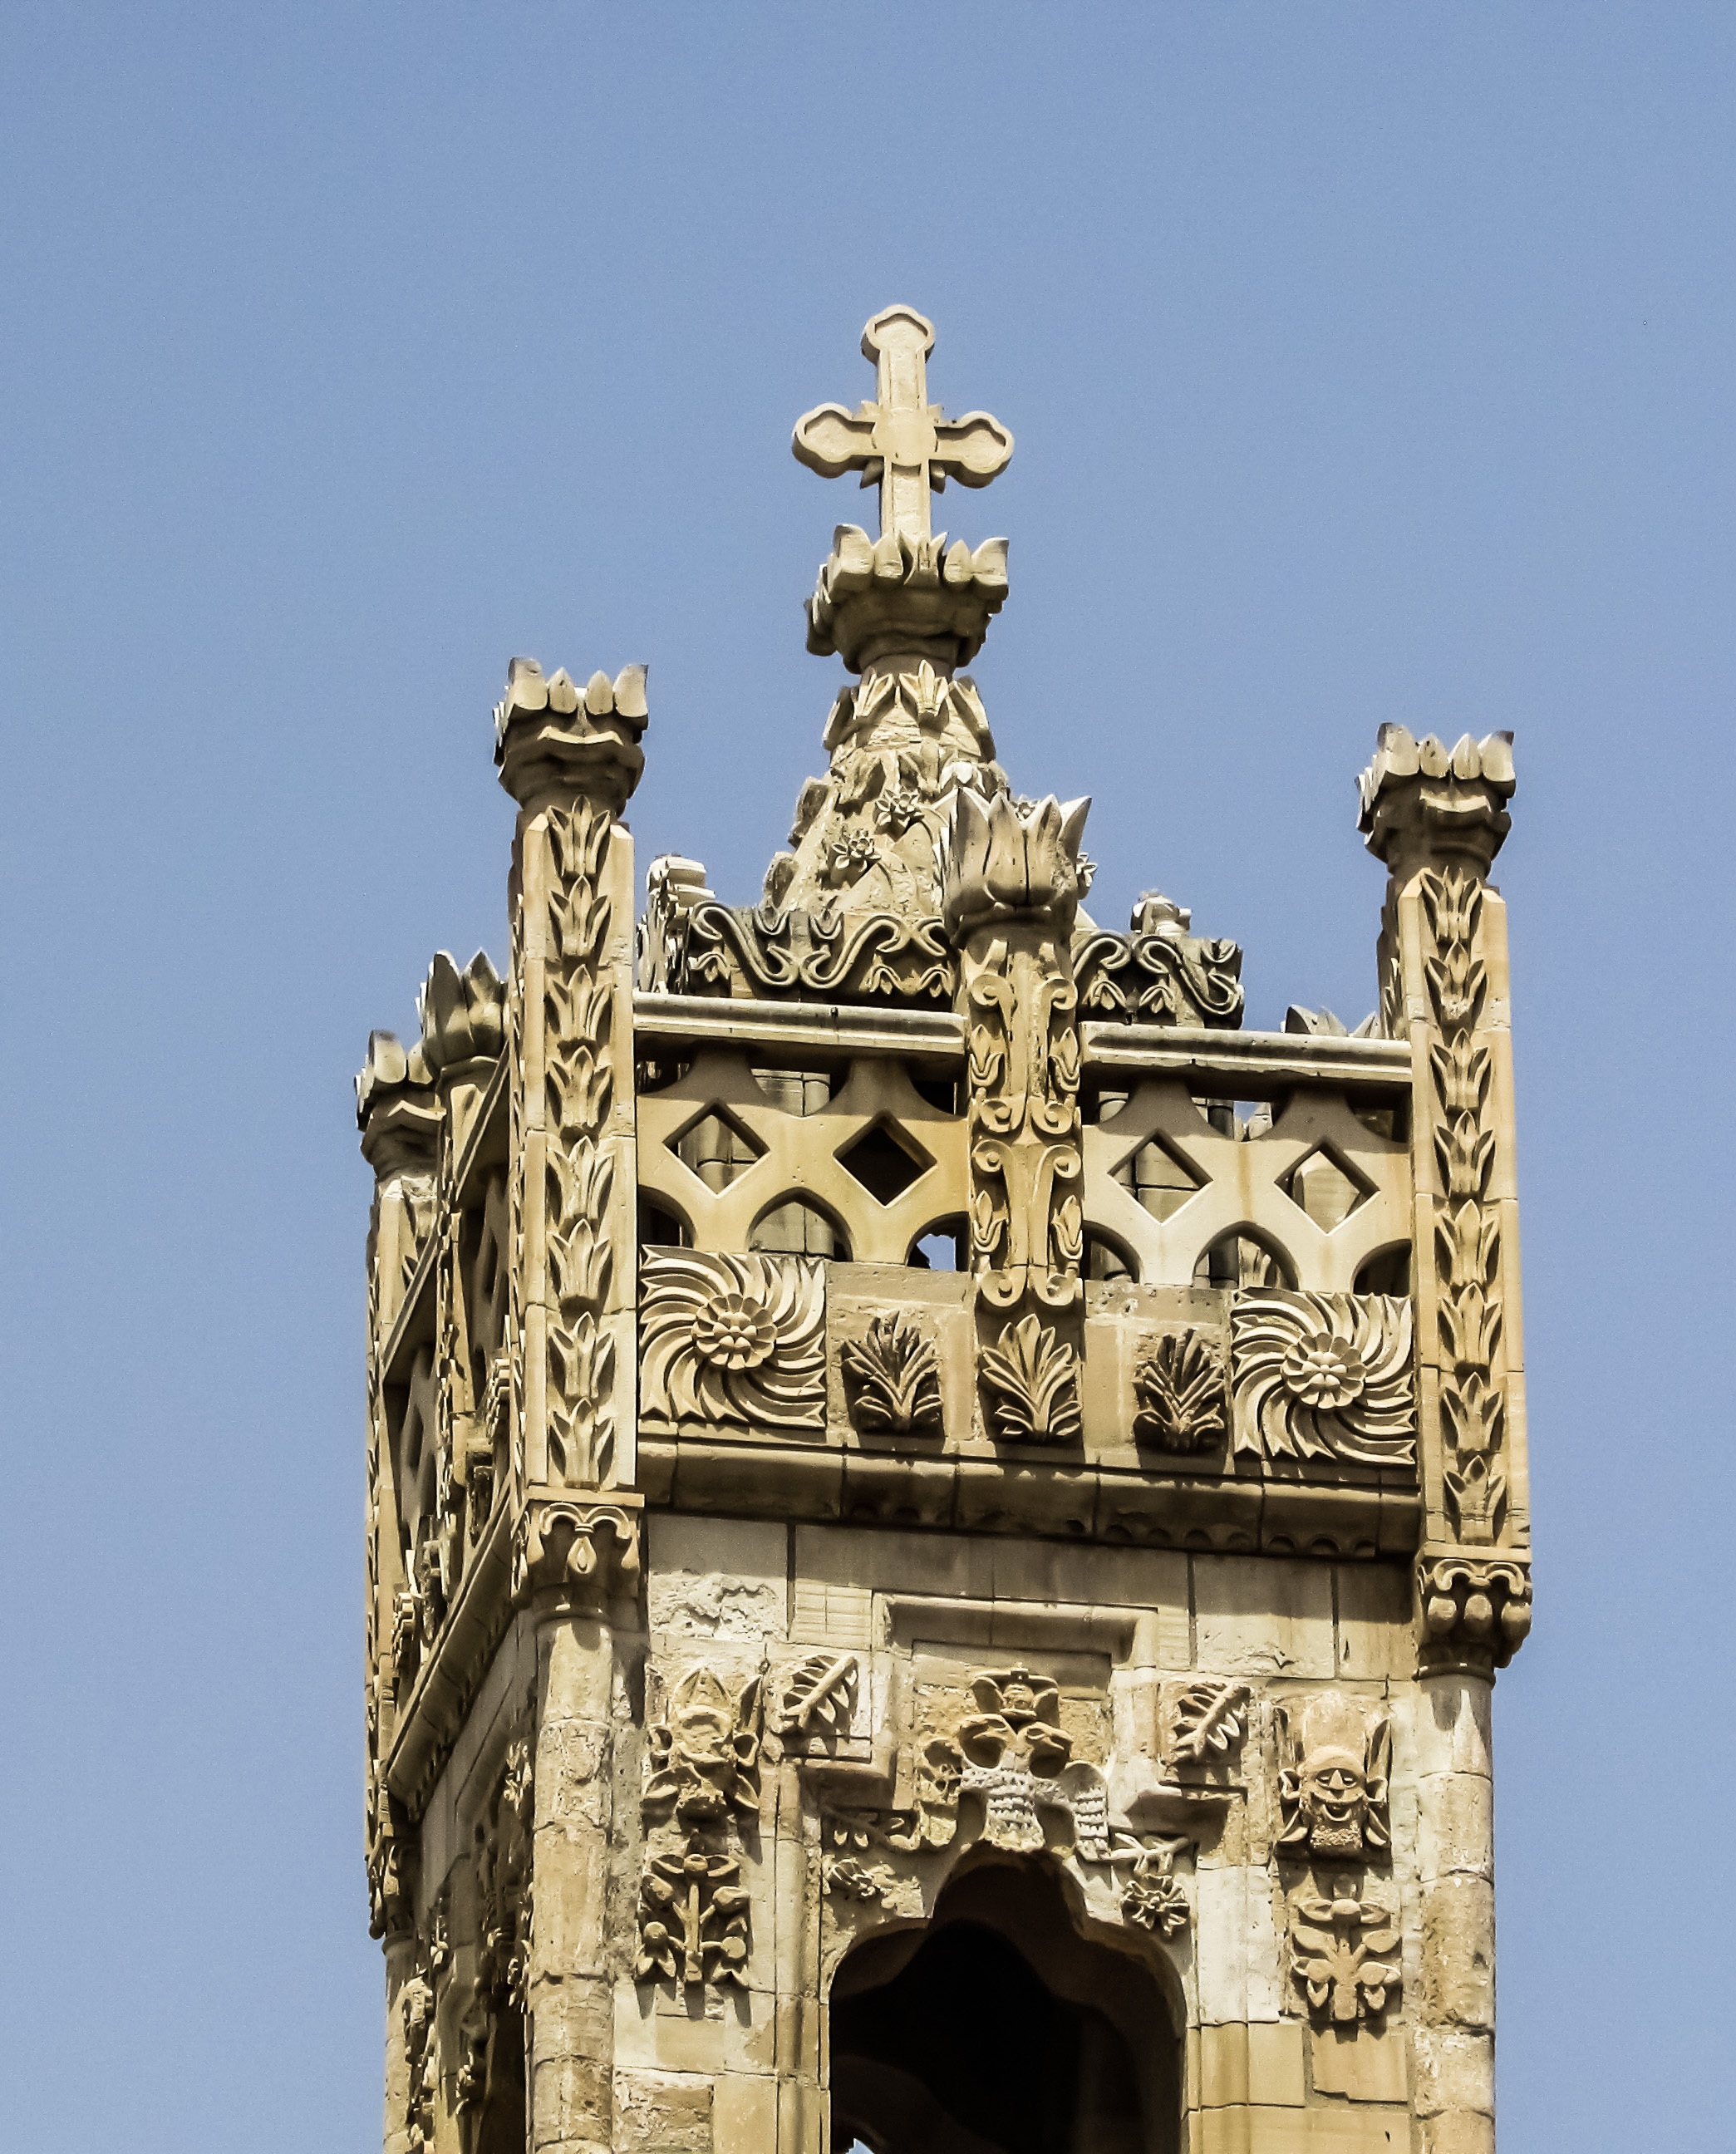
architecture, palace, monument, arch, column, tower, religion, landmark, facade, church, cathedral, place of worship, clock tower, bell tower, orthodox, cyprus, belfry, dromolaxia, ancient history